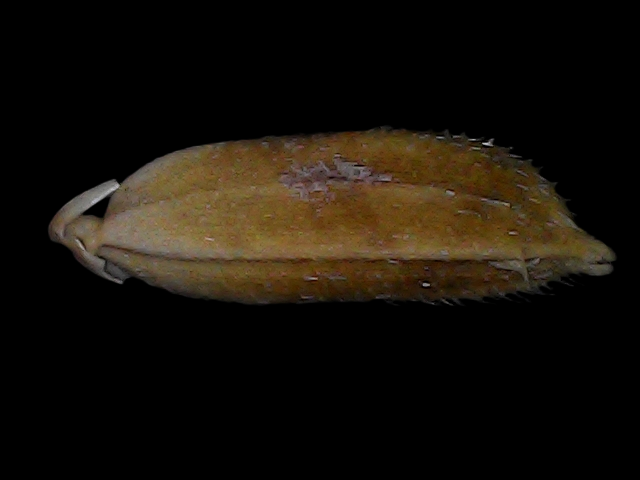
Rice variety: Bd56